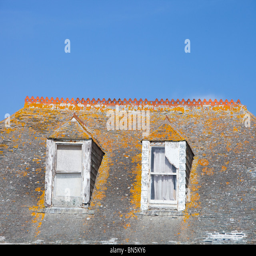
the roof of an old abandoned house